Leycester Creek railway bridge

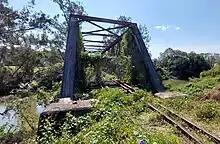
The disused railway line crossing Leycester Creek Bridge, photographed in 2023

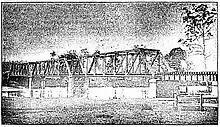
The bridge around the date of its opening in 1894, with Leycester Creek in a "23 ft flood" - from a contemporary newspaper article

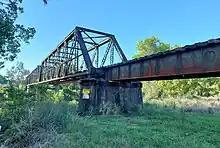
The northern approach to the bridge in 2023

In 2018, the "Daily Telegraph" reported that according to an assessment it had seen, it would cost in the order of a million (Australian) dollars to bring the bridge up to a satisfactory condition for any possible re-opening.